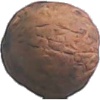
Label: walnut